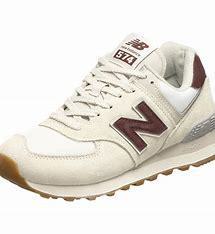
Brand: New
Model: Balance New Balance 574 Marathon